Operation Sea Lion

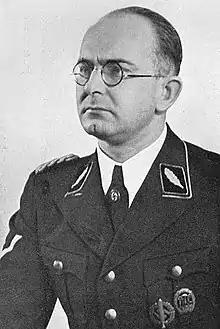
Franz Six in 1940. He was later convicted of war crimes in the Nuremberg trials.

In 1940 the German Navy was ill-prepared for mounting an amphibious assault the size of Operation Sea Lion. Lacking purpose-built landing craft and both doctrinal and practical experience with amphibious warfare, the "Kriegsmarine" was largely starting from scratch. Some efforts had been made during the inter-war years to investigate landing military forces by sea, but inadequate funding severely limited any useful progress.